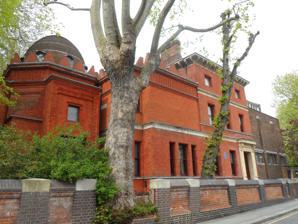
Building: Leighton House Museum
Country: United Kingdom
Year built: 1895
Art museum in London, England "Leighton House" redirects here. For the house in Westbury, Wiltshire, see Leighton House, Wiltshire . Leighton House Museum View of the house from Holland Park Road Location Holland Park London , W14 United Kingdom Coordinates 51°29′54.89″N 0°12′11.12″W / 51.4985806°N 0.2030889°W / 51.4985806; -0.2030889 Built 1866–1895 Architect George Aitchison Governing body Kensington and Chelsea Borough Council Listed Building – Grade II* Official name Leighton House Designated 30 August 1961 Reference no. 1191541 Location of Leighton House Museum in Royal Borough of Kensington and Chelsea The Leighton House Museum is an art museum and historic house in the Holland Park area of the Royal Borough of Kensington and Chelsea in west London. The building was the London home of painter Frederic Leighton, 1st Baron Leighton (1830–1896), who commissioned the architect and designer George Aitchison to build him a combined home and studio noted for its incorporation of tiles and other elements purchased in the Near East to build a magnificent Qa'a (room) . The resulting building, completed between 1866 and 1895 on the privately owned Ilchester Estate , is now Grade II* listed. It is noted for its elaborate Orientalist and aesthetic interiors. The house The museum has been open to the public since 1929. In 1958 the London County Council commemorated Leighton with a blue plaque at the museum. The museum was awarded the European Union Prize for Cultural Heritage / Europa Nostra Award in 2012. It is open daily except Tuesdays, and is a companion museum to 18 Stafford Terrace , another Victorian artist's home in Kensington. Design and construction The Drawing Room Ceiling of the Arab Hall Aitchison designed the first part of the house (2 Holland Park Road, later renumbered as 12) in 1864, although Leighton was not granted a lease on the land until April 1866. Building commenced shortly afterwards, and the house, which cost £4500, equivalent to £558,877 in 2023, was ready for occupation by the end of the year. The building is of red Suffolk bricks with Caen Stone dressings in a restrained Classical style . The architect extended the building over 30 years; the first phase was only three windows wide. The main room was the first-floor studio, facing north, originally 45 by 25 feet, with a large central window to provide plenty of light for painting. There was also a gallery at the east end and a separate staircase for use by models. The house was extended to the east in 1869–70. Additionally, a major extension was made in 1877-79: the two-storey "Arab Hall", built to house Leighton's collection of tiles collected during visits to the Middle East. According to Aitchison and Walter Crane , the design was based on the palace of La Zisa in Palermo . The 17th-century tiles are complemented by carved wooden lattice-work windows of the same period from Damascus . There are also large 16th-century Turkish tiles. The west wall has a wooden alcove with inset 14th-century tiles. The room also contains Victorian elements. The capitals of the smaller columns are by Sir Joseph Boehm , from Aitchison's designs. The capitals of the large columns, gilded and carved in the shape of birds, are by Randolph Caldecot. The mosaic frieze was designed by Walter Crane . The marble work was by George P. White. Elaborate decorative paintwork adorns the domed ceiling and in the centre of the floor is a small fountain. The tiles in the passage to the Arab Hall are by William De Morgan . In 1889, an additional winter studio was added to the building. The final addition by Aitchison was the top-lit picture gallery in 1895. After Leighton died in 1896, the contents of the house were sold, including at least one thousand of his own drawings, almost all of which were bought by the Fine Art Society . In 1927 Mrs Henry Perrin offered to pay for additional gallery space. The building was extended to the designs of Halsey Ricardo and the Perrin Galleries opened in 1929. This extension was in memory of Mrs Perrin's daughter Muriel Ida Perrin, an artist and sculptor who had trained at the Royal College of Art and worked for the catalogue section of the Aircraft Manufacturing Company ( Airco ) during the First World War . Permanent collection The End of the Quest (1921) by Frank Bernard Dicksee The museum has on permanent display works of art by various members of the Pre-Raphaelite Brotherhood , including John Everett Millais , Edward Burne-Jones and George Frederic Watts , as well as 81 oil paintings by Leighton himself. Some of the most notable oil paintings by Leighton in the collection are: The Death of Brunelleschi – 1852 Charles Edward Perugini – 1855 A Noble Lady of Venice – c. 1865 Hercules Wrestling with Death for the Body of Alcestes – 1869–1871 Clytemnestra from the Battlements of Argos Watches for the Beacon Fires Which Are to Announce the Return of Agamemnon – c. 1874 Professor Giovanni Costa – 1878 The Countess of Brownlow – c. 1878–79 The Vestal – c. 1882–83 Alexandra Sutherland Orr (née Leighton) – 1890 And the sea gave up the dead which were in it – c. 1891–92 Self portrait of Leighton (1880) Other works by Leighton in the collection include: 5 albums and sketchbooks of drawings and watercolours. 27 watercolours. 54 prints of Leighton's works. 14 items of personal material including documents, personal mementos, embroideries, enamels and caricatures. several small-scale sculptures, including Athlete Strangling a Python (1874) and Needless Alarms (1887). a portrait of Anna Risi Works in the collection not by Leighton include: Antonio Rossellino 's carved and coloured relief Madonna of the Candleabra , which had been in Leighton's collection, sold after his death and re-acquired by the museum in 2006. G. F. Watts 's portrait of Frederic Leighton. Luke Fildes 's still life and study for The Widower . Sir Alfred Gilbert 's original sketch model for Eros . In 2016 Leighton's famous painting Flaming June was loaned to the museum, and was displayed in the studio in which it was created. Works in the permanent collection A Boy Defending a Baby from an Eagle, by Leighton, 1850–52, acquired by the museum prior to 1926 Oil Sketch for Cimabue's Celebrated Madonna, 1854, by Leighton, acquired by the museum 2011 Orpheus & Eurydice, by Leighton, 1864, acquired by the museum 1960 Study for Desdemona, by Leighton, c.1888, presented to the museum 1947 Clytie, by Leighton his final work, 1895–96, acquired by the museum 2008 Council arts strategy The building is run by Kensington and Chelsea Borough Council . In 2009 Nicholas Paget-Brown launched the Cultural Placemaking initiative as part of the council's Arts and Culture Policy. He explained that the plan was to build on the work of Opera Holland Park and Leighton House Museum to develop a broader coherent strategy to encourage developers to consider the council's creative and artistic ambitions when working on a development project. A major £8 million refurbishment, including an updated new wing, based on 20th-century additions to the original house, opened on 15 October 2022. The wing includes additional exhibition spaces and displays, a café facing the restored garden, a learning centre, and a store for the collections. Step-free access throughout was also added. A new spiral staircase includes a circular mural "Oneness" by Shahrzad Ghaffari. In popular culture The house's pseudo-Islamic court has featured as a set in various film and television programmes, such as Nicholas Nickleby (2002), Brazil (1985) and an episode of the drama series Spooks , as well as the music video for the songs " Golden Brown " by The Stranglers and "Gold" by Spandau Ballet . See also Holland Park Circle List of single-artist museums References